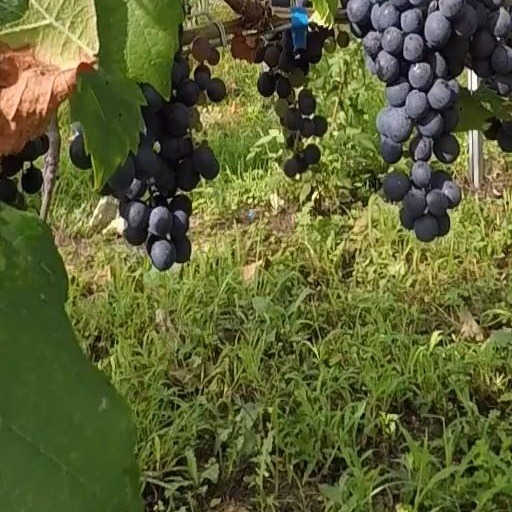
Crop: grape